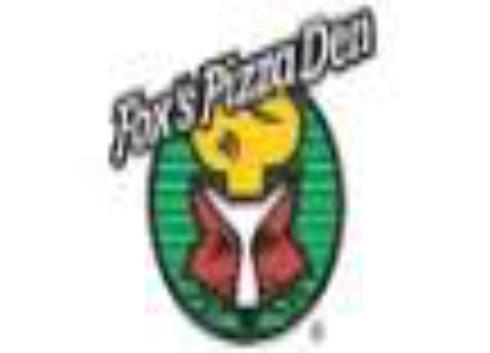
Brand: Fox's Pizza Den
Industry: Food